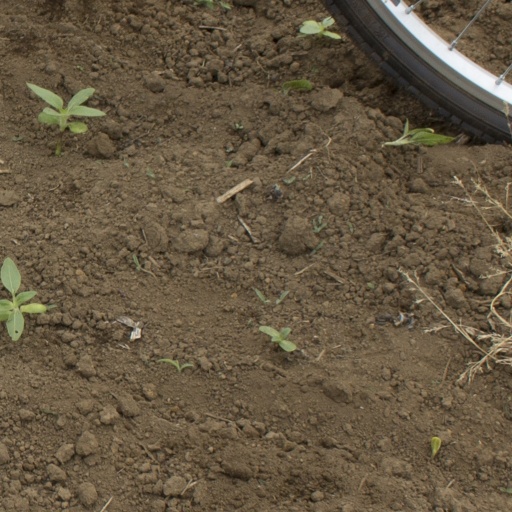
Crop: Jerusalem artichoke